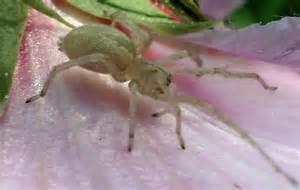
spider